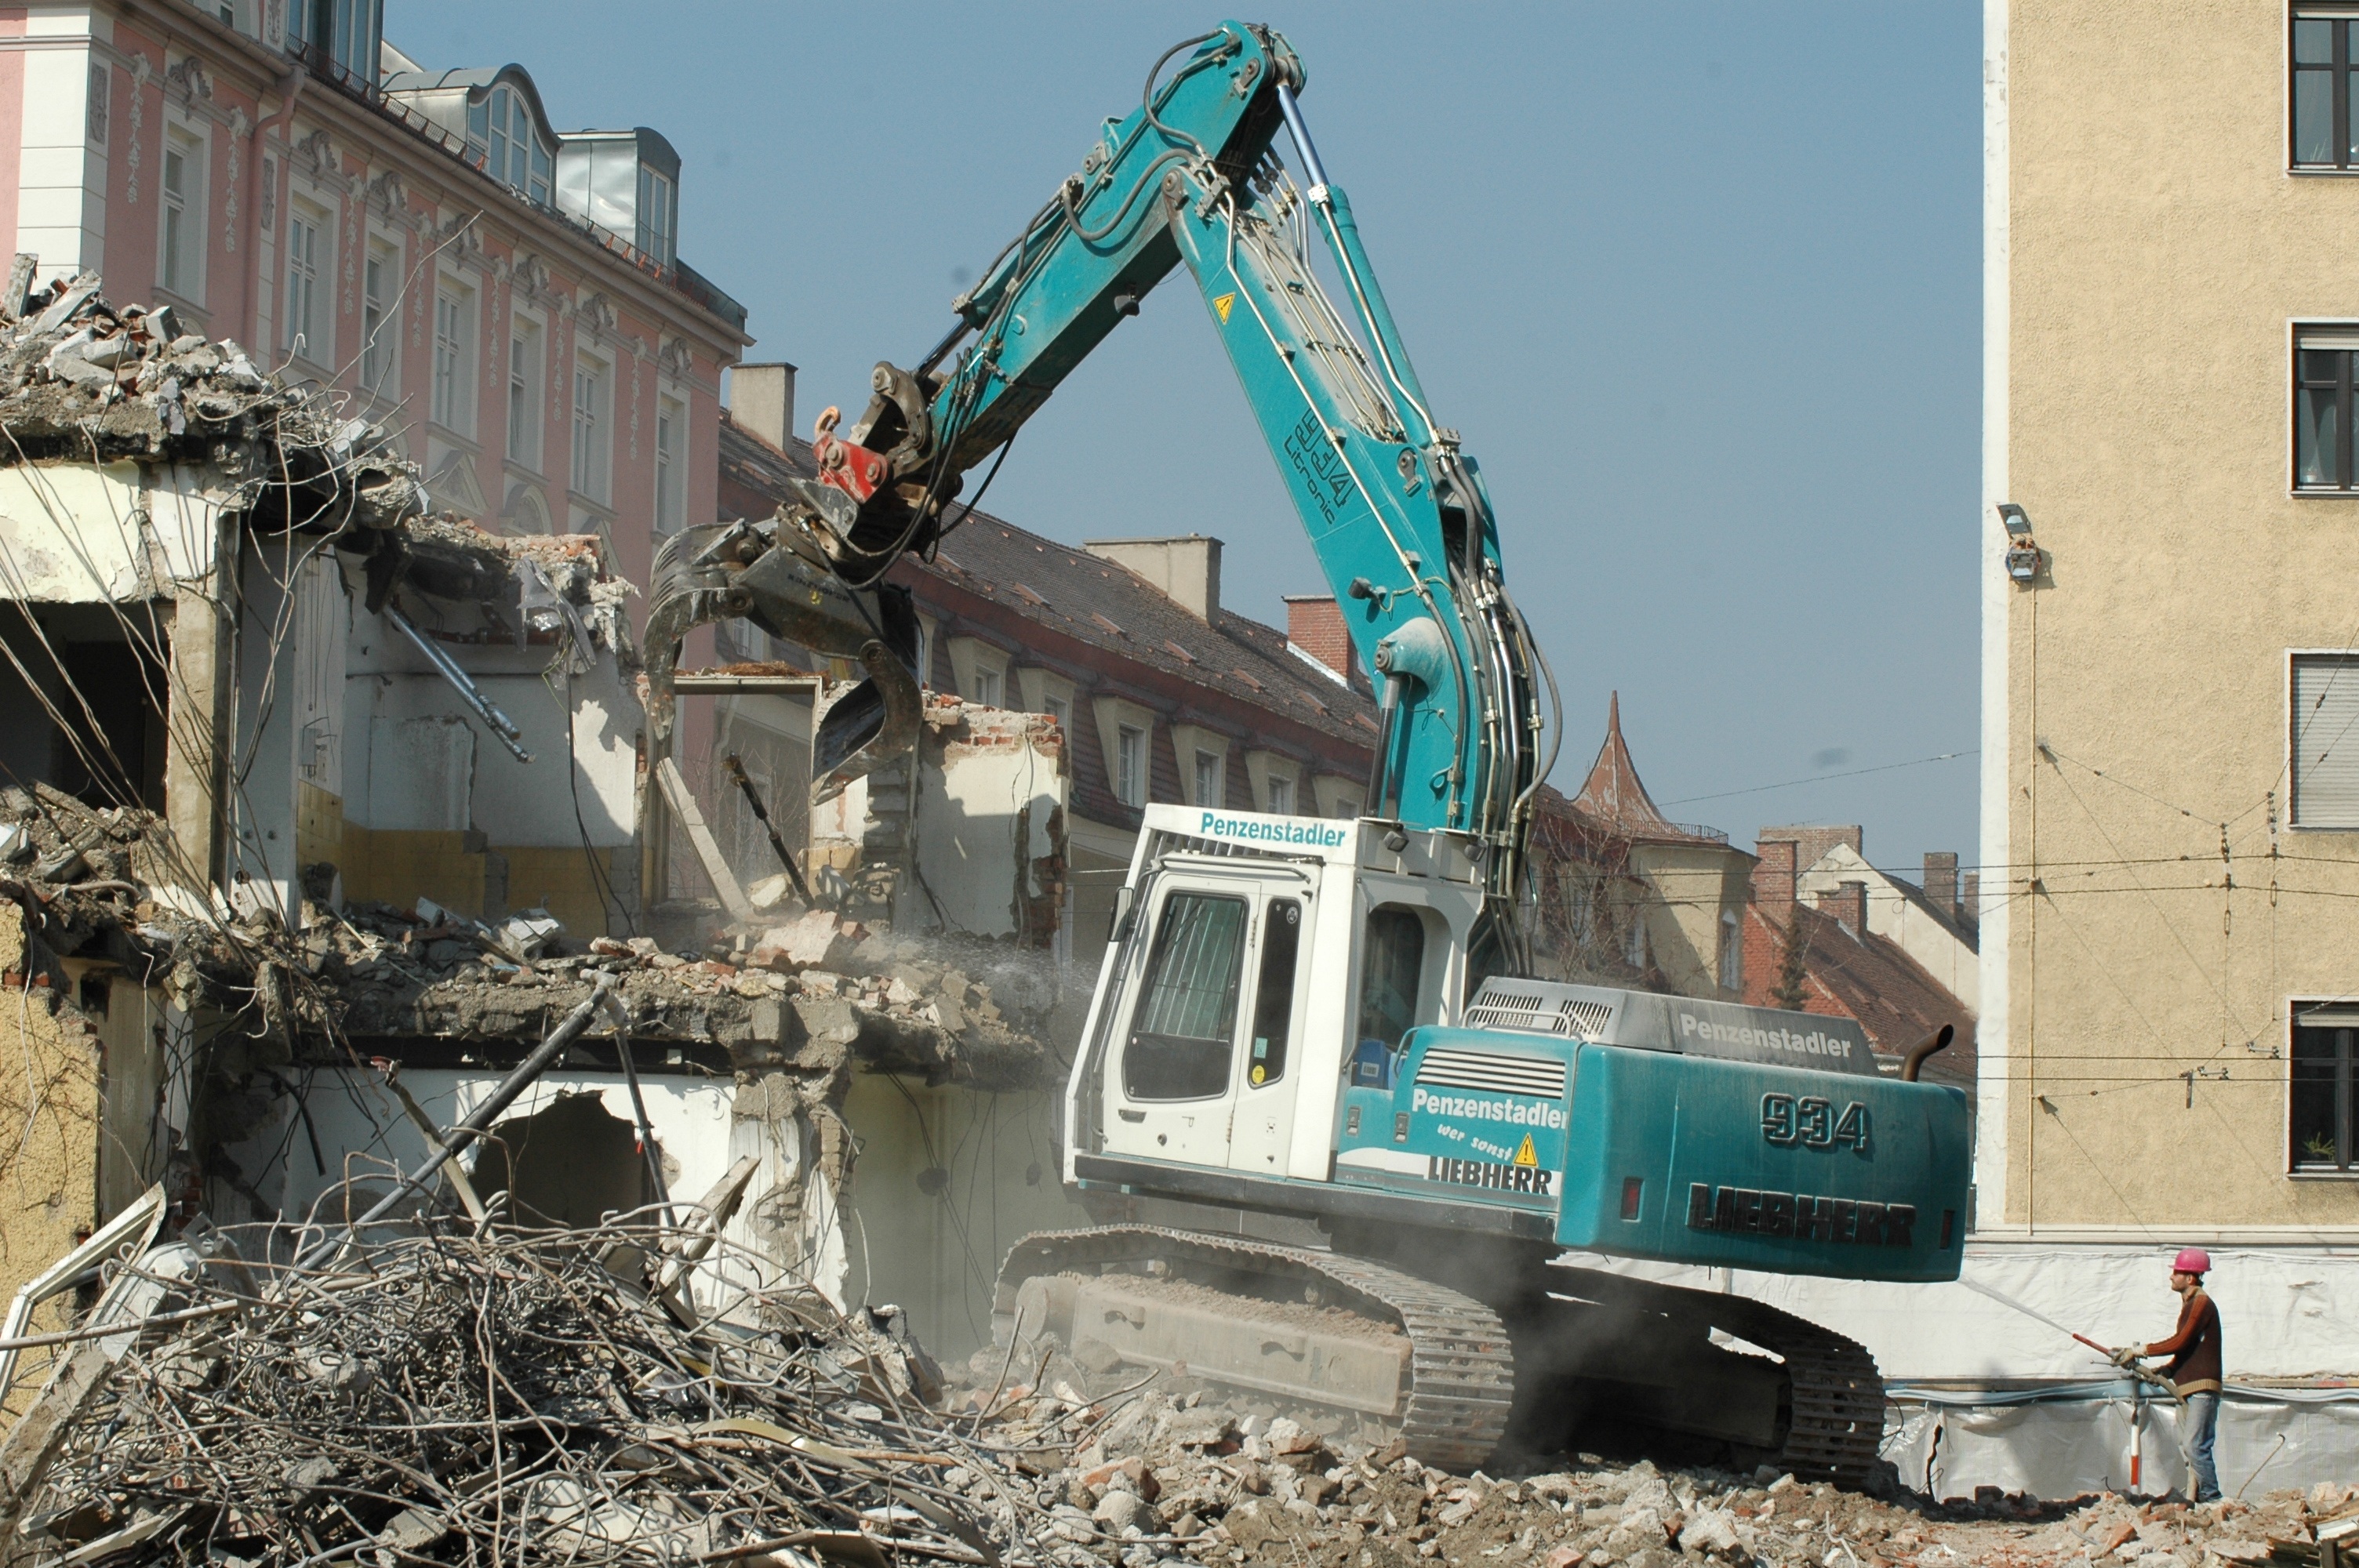
water, architecture, building, old, city, home, skyscraper, wall, stone, construction, broken, dust, decay, ruin, old building, destroyed, crash, old house, dilapidated, crane, destruction, site, demolition, debris, excavators, collapse, masonry, remains of a wall, lapsed, demolished, hydraulic, run down, new beginning, water jet, tear off, disassembly, building rubble, construction workers, bauruine, house demolition, gutting, domontage, roof tear off, wrecking ball